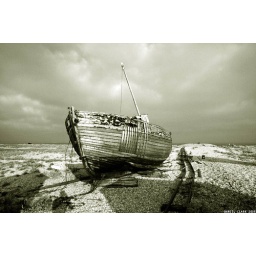
Abandoned boat on the beach at Dungeness in Kent, taken using a sepia tone filter.